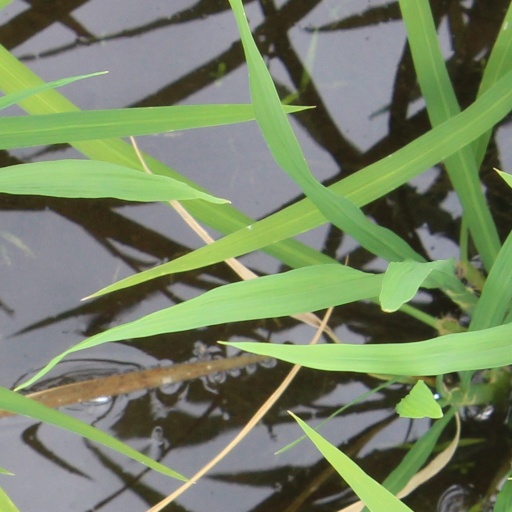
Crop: rice